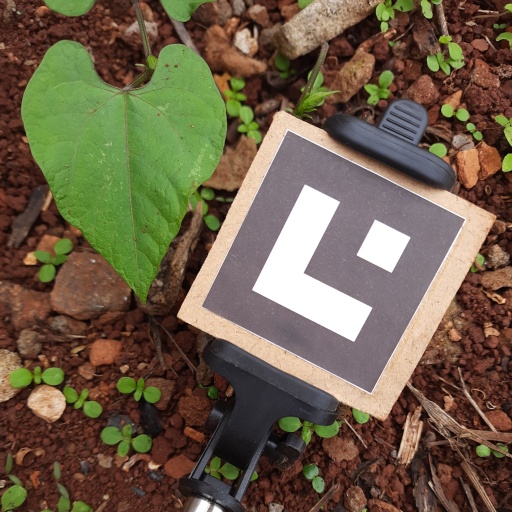
Observations: wavy surface, no eating holes, with soild dust, under cloudy sky